Adobo

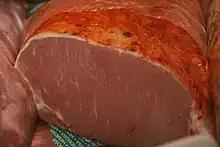
"Lomo en adobo"—pork loin marinated in adobo

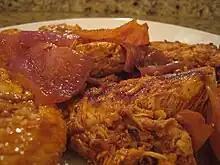
Peruvian chicken made from dried (yellow lantern chili, "Capsicum chinense")

' or ' (Spanish: marinade, sauce, or seasoning) is the immersion of food in a stock (or sauce) composed variously of paprika, oregano, salt, garlic, and vinegar to preserve and enhance its flavor. The Portuguese variant is known as . The practice, native to Iberia (Spanish cuisine and Portuguese cuisine), was widely adopted in Latin America, as well as Spanish and Portuguese colonies in Africa and Asia.